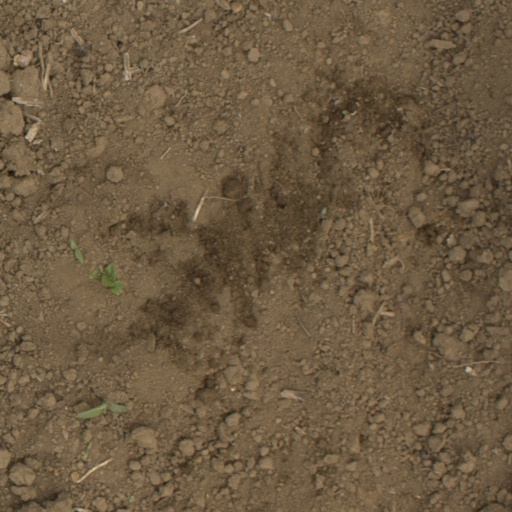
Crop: Jerusalem artichoke